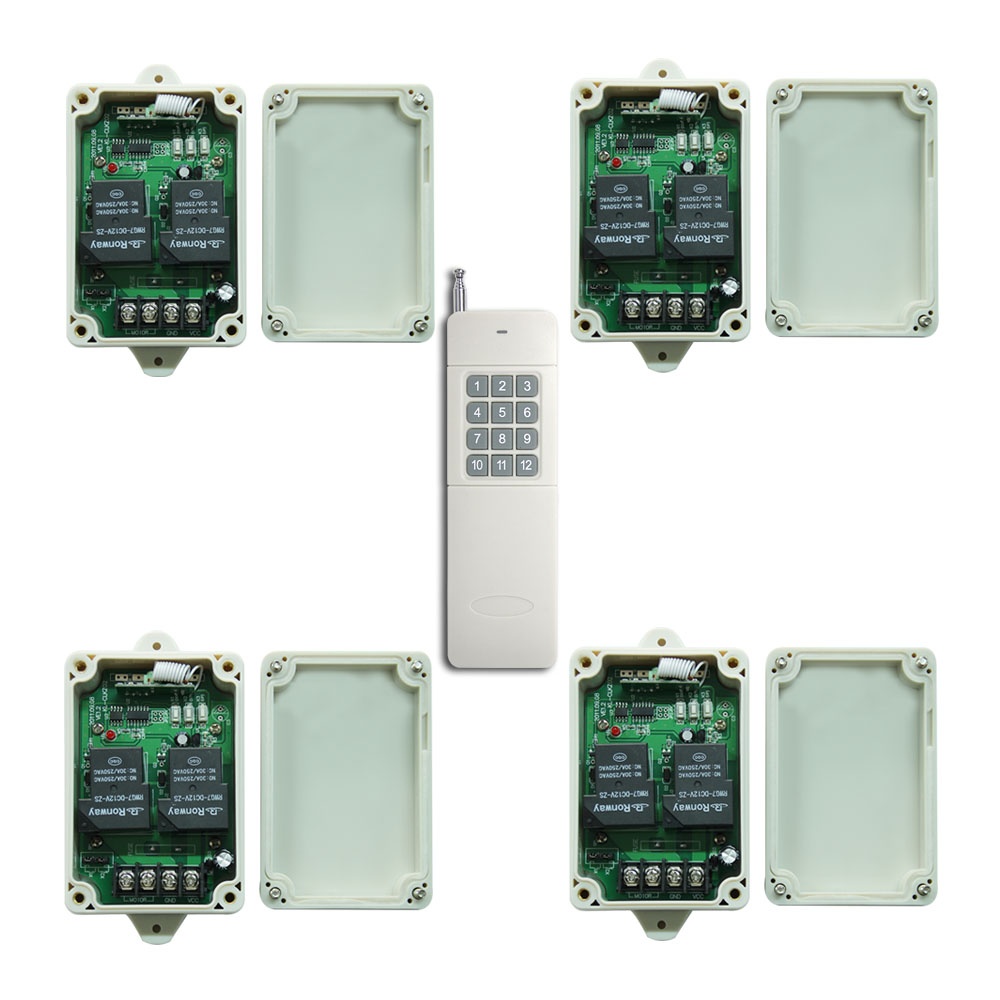
4 Canaux Kit Interrupteur Télécommande Sans Fil Pour Moteur Électrique 12V 24V (Modèle: 0020605)
Application: Cet kit interrupteur télécommande sans fil pour moteur CC inclus un RF émetteur et 4 récepteurs radio. Vous pouvez utiliser un émetteur pour télécommander 4 moteurs CC (CC 12V/24V) tournent dans la direction positive ou inverse. Vous pouvez aussi connecter deux interrupteurs de fin de course à chaque récepteur et les utiliser pour arrêter la rotation du moteur. Il convient pour rideaux / portes, écrans de projection, auvents, convoyeurs ou autres appareils et mécaniques avec CC12V/24V moteur. Caractéristiques: Télécommande sans fil, facile à installer. 2 versions de tension de fonctionnement: CC12V, 24V en option. Avec bornes de contrôle de limite: Vous pouvez connecter des interrupteurs de fin de course ou des capteurs pour arrêter le moteur. Le signal RF sans fil de l'émetteur peut traverser les murs, les planchers, les portes ou les fenêtres, mais il perdra une certaine distance de fonctionnement. Le récepteur est doté des protections intégrée pour le courant inverse et la surintensité. Le récepteur fonctionne uniquement avec l’émetteur sélectionné qui est couplé au récepteur. Un ou plusieurs émetteurs / télécommandes peuvent contrôler un ou plusieurs récepteurs simultanément. Deux récepteurs ou plus peuvent être utilisés dans la même zone. Paramètres du récepteur: Modèle: S1PF3-DC12 Tension d’alimentation: CC12V±1V (S1PF3-DC12), CC24V±1V (S1PF3-DC24) Sortie: CC12V (S1PF3-DC12), CC24V (S1PF3-DC24) Modes de contrôle: Interblocage et Momentané. Fréquence de travail: 433.92MHz Canaux: 1 CH, il peut travailler avec 1 moteur Courant statique: ≤ 6mA Courant maximal de travail: 30A / chaque canal, donc courant maximal du moteur de démarrage ne peut pas dépasser 30A. Dimension de Boîtier: 100mm x 67mm x 39mm Émetteur: Modèle: 0021029(CB-12) Canal/bouton: 12 Symbole de bouton:1, 2, 3, 4, 5, 6, 7, 8, 9, 10, 11, 12 Voltage de travail: 9V(1 x 6F22 -9V batterie, peut être utilisé pour 12 mois ) Courant de travail: 30mA Fréquence de travail: 433MHz Distance d’émission: 1000m / 3000ft (théoriquement ) Il a un bouton marche / arrêt sur le côté. Mode de modulation: ASK Température d’opération: -20 ° C ~ +70 ° C Dimension unitaire: 135mm x 42mm x25mm Gamme de travail: Avec un émetteur (par exemple CB-12) pour former un système complet, le maximum distance de travailpeut arriver jusqu'à 1000M dans un champs libre. Le maximum distance de travail est une donnée théorique, il doit être exploité dans un champ libre, sans barrières, sans aucune interférence. Mais dans la pratique, il sera gêné par les arbres, les murs ou les autres constructions, et sera interféré par d'autres signaux sans fil. Donc, la distance réelle peut-être atteindre le maximum distance de travail ou peut-être pas. Réglage les modes différents de contrôle: 1) Réglage du mode de Interblocage: Connecter cavalier JP1. 1-1) Bouton du récepteur: Presser le bouton « K3 » du récepteur: le moteur tourne dans le sens positive. Presser le bouton « K2 » du récepteur: le moteur tourne dans le sens inverse. Presser le bouton « K1 » du récepteur: fermer le moteur. 1-2) Bouton de l'émetteur (avec émetteur CB-12): Presser le bouton 1: le moteur 1 tourne dans le sens positive. Presser le bouton 2: le moteur 1 tourne dans le sens inverse. Presser le bouton 3: fermer le moteur 1. Presser le bouton 4: le moteur 2 tourne dans le sens positive. Presser le bouton 5: le moteur 2 tourne dans le sens inverse. Presser le bouton 6: fermer le moteur 2. Presser le bouton 7 : le moteur 3 tourne dans le sens positive. Presser le bouton 8 : le moteur 3 tourne dans le sens inverse. Presser le bouton 9 : fermer le moteur 3. Presser le bouton 10 : le moteur 4 tourne dans le sens positive. Presser le bouton 11 : le moteur 4 tourne dans le sens inverse. Presser le bouton 12 : fermer le moteur 4. 2) Réglage du mode de momentané: Connecter cavalier JP2. 2-1) Bouton du récepteur: Presser et maintenez le bouton « K3 » du récepteur: le moteur tourne dans le sens positive. Relâcher le bouton « K3 » du récepteur: fermer le moteur. Presser et maintenez le bouton « K1 » du récepteur: le moteur tourne dans le sens inverse. Relâcher le bouton « K1 » du récepteur: fermer le moteur. 2-2) Bouton de l'émetteur (avec émetteur CV-6-2): Presser et maintenez le bouton 1: le moteur 1 tourne dans le sens positive. Relâcher le bouton 1, fermer le moteur 1. Presser et maintenez le bouton 2: le moteur 1 tourne dans le sens inverse. Relâcher le bouton 2, fermer le moteur 1. Presser et maintenez le bouton 4: le moteur 2 tourne dans le sens positive. Relâcher le bouton 4, fermer le moteur 2. Presser et maintenez le bouton 5: le moteur 2 tourne dans le sens inverse. Relâcher le bouton 5, fermer le moteur 2. Presser et maintenez le bouton 7 : le moteur 3 tourne dans le sens positive. Relâcher le bouton 7 , fermer le moteur 3. Presser et maintenez le bouton 8 : le moteur 3 tourne dans le sens inverse. Relâcher le bouton 8 , fermer le moteur 3. Presser et maintenez le bouton 10 : le moteur 4 tourne dans le sens positive. Relâcher le bouton 10 , fermer le moteur 4. Presser et maintenez le bouton 11 : le moteur 4 tourne dans le sens inverse. Relâcher le bouton 11 , fermer le moteur 4. Fonction restrictive: Vous pouvez connecter deux commutateurs restrictifs aux bornes “X1”et “X2”, si le commutateur restrictif “X1” ou “X2” a connecté, le moteur se tournera; si le commutateur restrictif “X1” ou “X2” a déconnecté, le moteur s’arrêtera automatiquement. Cela signifie que quand le commutateur restrictif “X1” a connecté, le moteur tourne dans la direction positive; quand le commutateur restrictif “X1” a déconnecté, le moteur s’arrêtera automatiquement. Quand le commutateur restrictif “X2” a connecté, le moteur tourne dans la direction inverse; quand le commutateur restrictif “X2” a déconnecté, le moteur s’arrêtera automatiquement. Contenu: 4 x Récepteur: S1PF3-DC12 / S1PF3-DC24 1 x Émetteur (Télécommande): CB-12 1 x Manuel d’utilisateur
Brand: Interrupteur Télécommande Sans Fil
Category: Home & Garden > Household Appliances